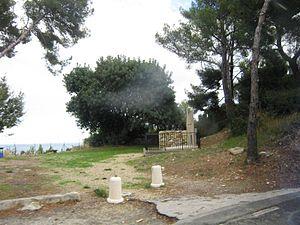
Le Capo Berta est une colline située en Italie, dans la province d'Imperia, au bord de la mer Ligure. Il se trouve sur le territoire de la commune de Diano Marina.